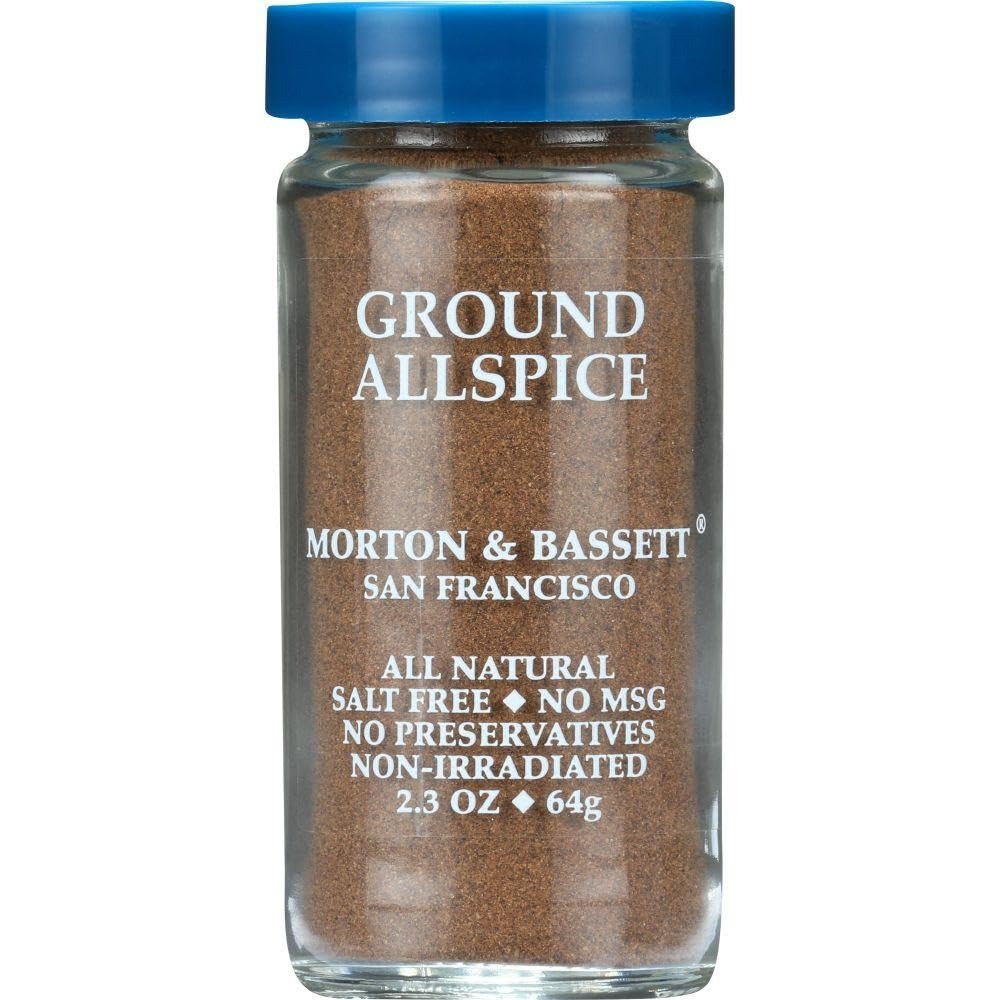
Item Name: Morton & Bassett Ground Allspice, 2.3-Ounce Jars (Pack of 3)
Bullet Point 1: Case of three 2.3-ounce jars of ground allspice (6.9 total ounces)
Bullet Point 2: 100% all natural; Kosher certified
Bullet Point 3: Salt free; no MSG; no preservatives; non-irradiated
Bullet Point 4: Complex flavor of cloves, cinnamon and nutmeg
Bullet Point 5: Made of high-quality spices from around the world; packaged in San Francisco, California
Value: 6.9
Unit: Ounce

Price: 10.99